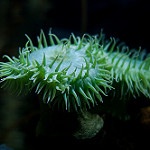
Label: sea